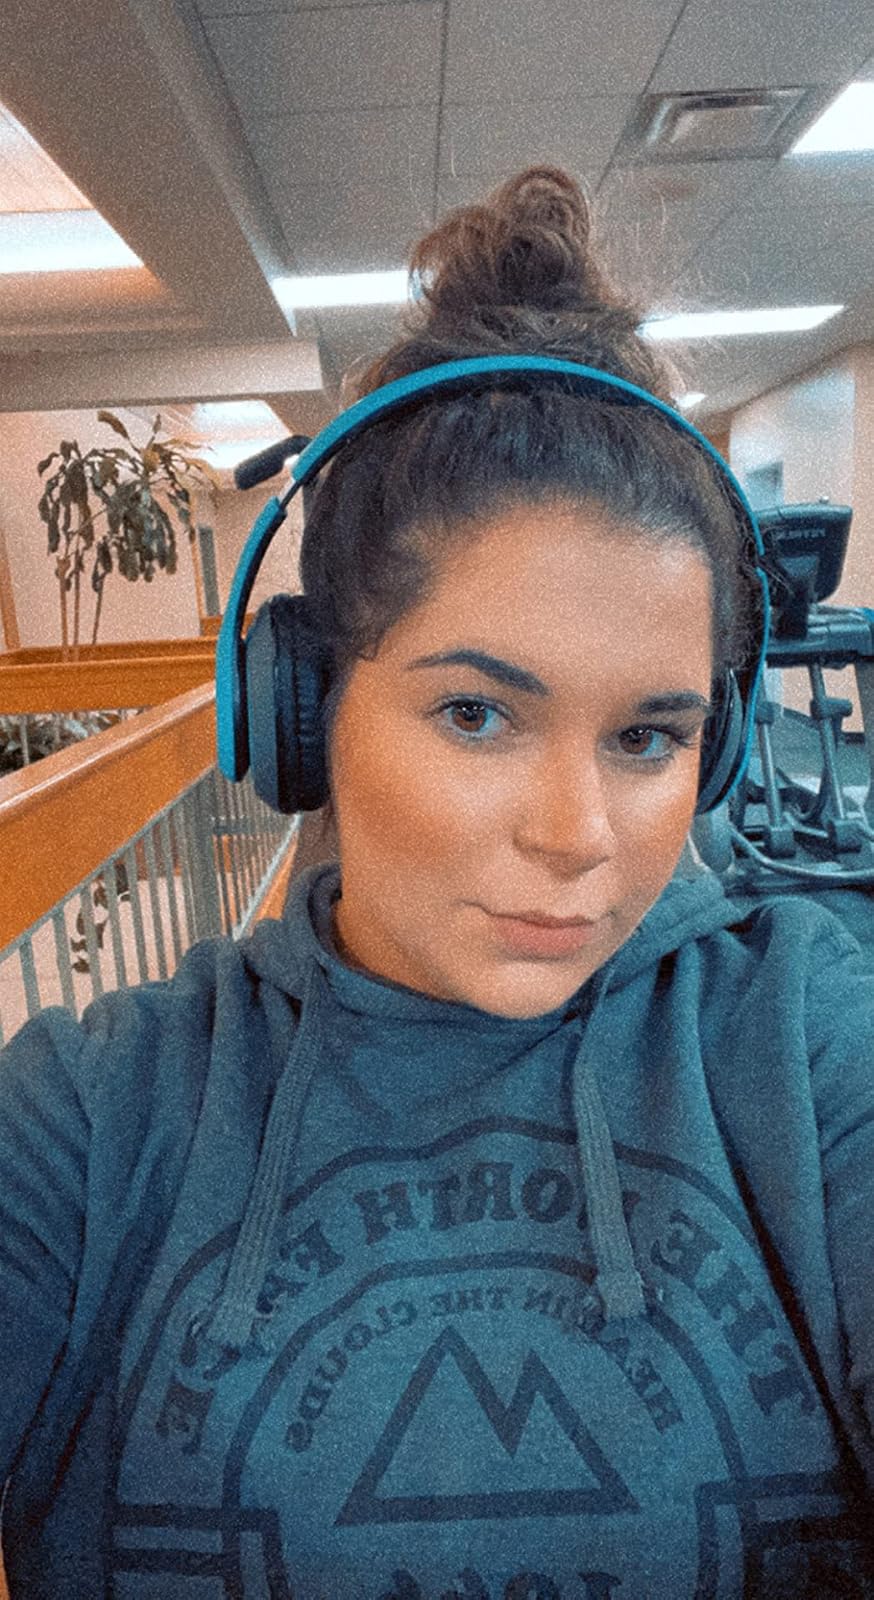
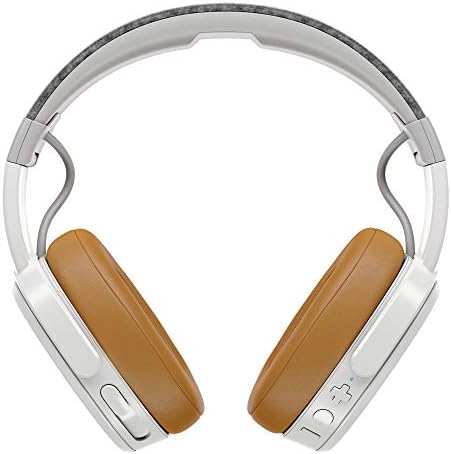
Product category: headphones
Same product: no